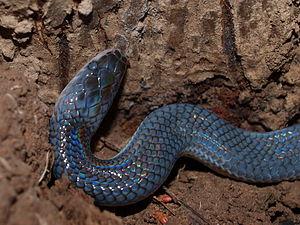
Xenopeltis est un genre de serpents, le seul de la famille des Xenopeltidae.